List of University of Maryland, College Park people

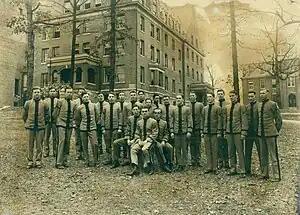
The Maryland Agricultural College Class of 1912

This is a list of notable alumni, faculty, and benefactors of the University of Maryland, College Park.